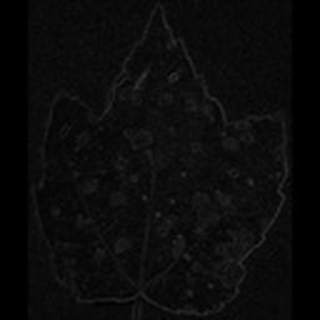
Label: cotton_target_spot